Hart Bridge

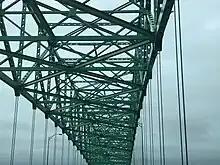
Interior view of the Hart Bridge.

The bridge has traditionally been painted green and is often referred to as "The Green Monster" by locals. Daily traffic averages 52,000 vehicles. The stretch of highway between downtown and Beach Boulevard is known as the Commodore Point Expressway, but more commonly referred to by locals as the Hart Bridge Expressway.